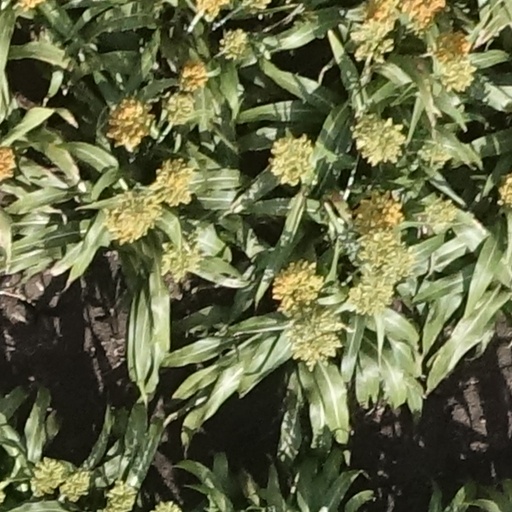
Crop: sorghum